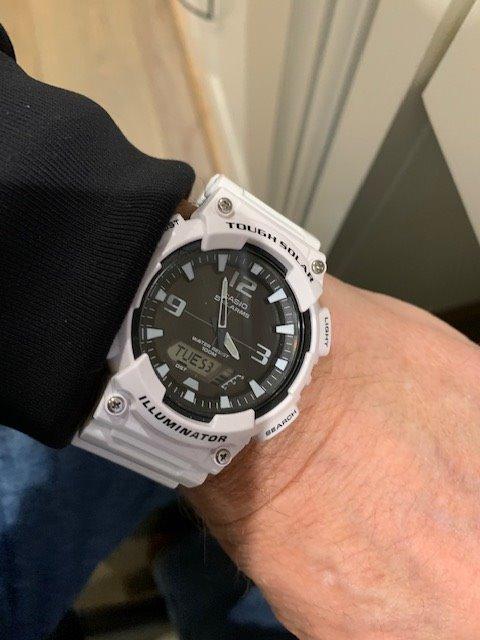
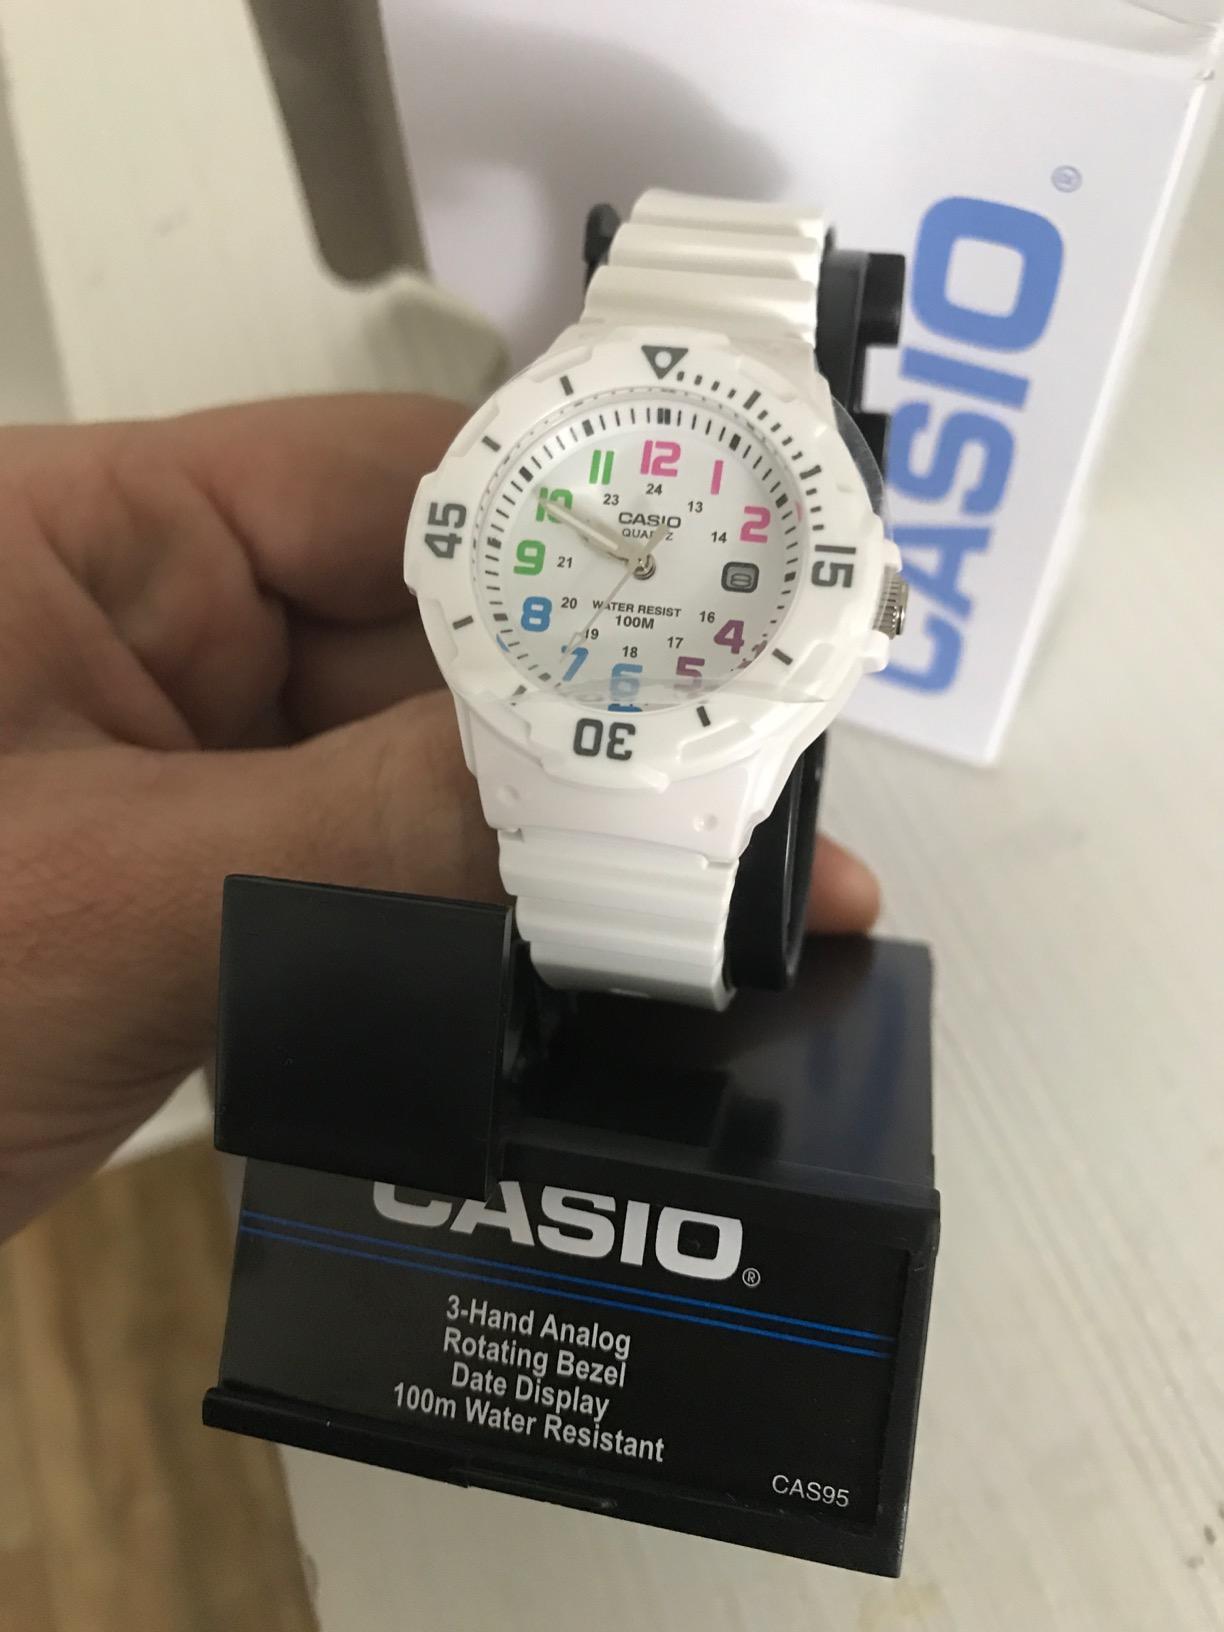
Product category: accessories_watch
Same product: no